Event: Nepal Earthquake
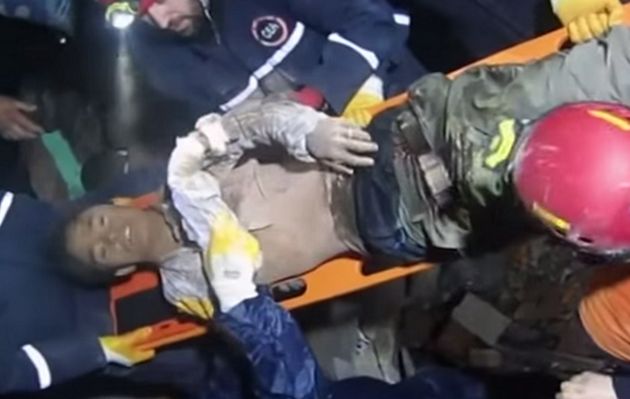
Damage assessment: no_damage